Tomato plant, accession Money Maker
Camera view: vertical (180 deg); turntable rotation: 90 degrees
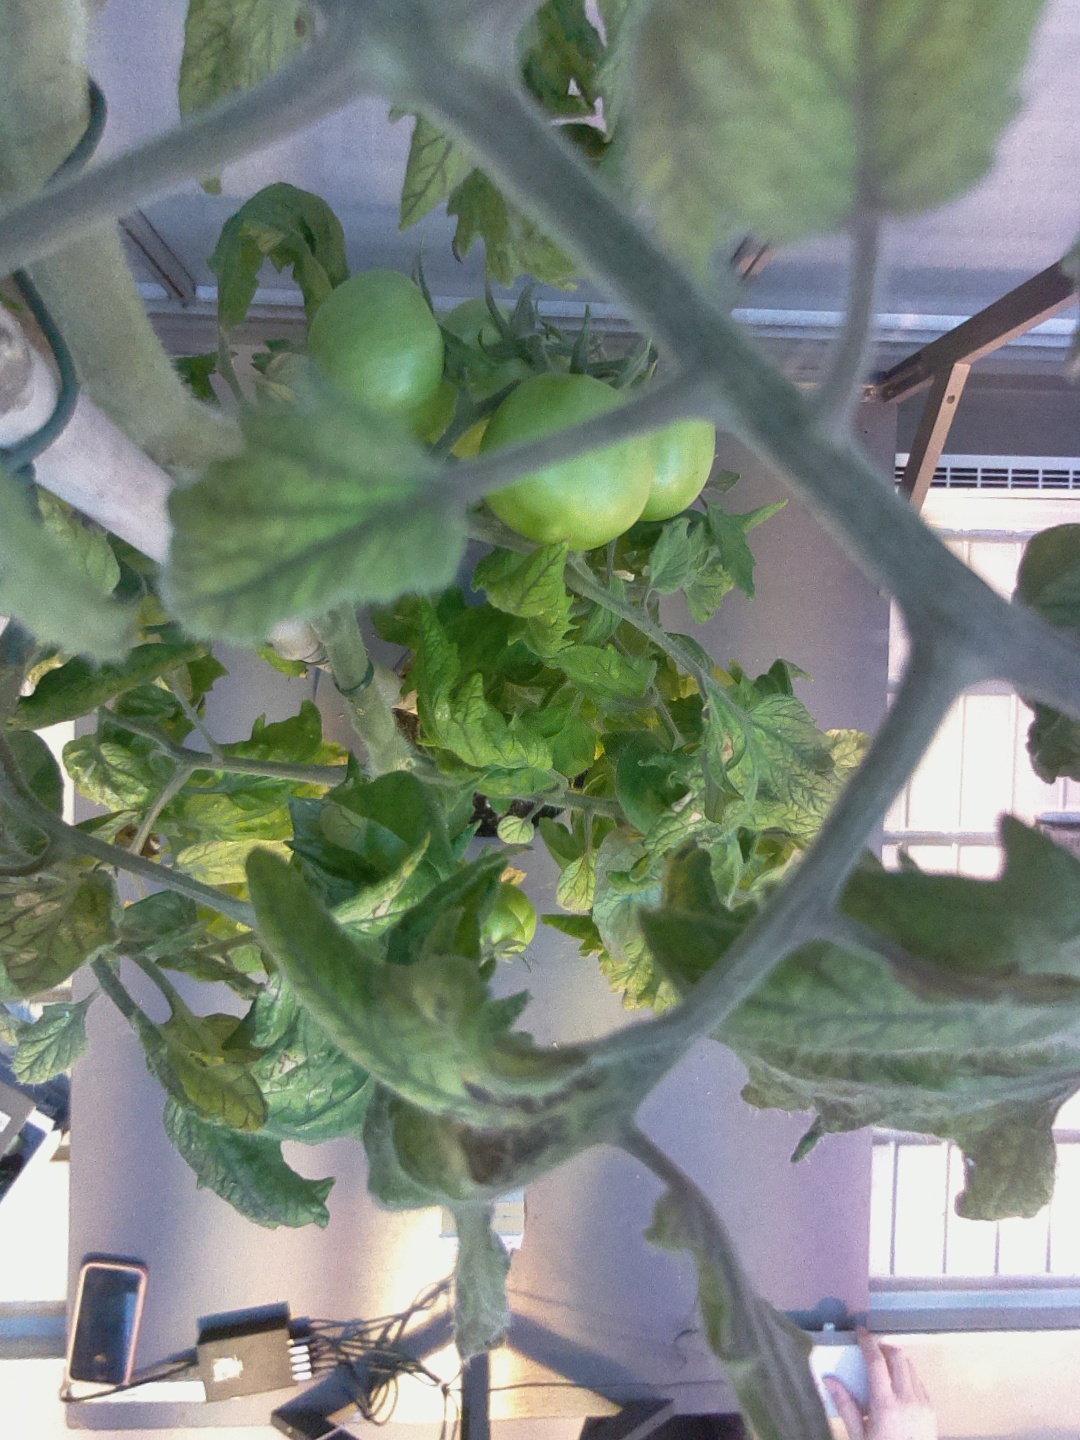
BBCH growth stage 78: 80% -90% of final fruit size